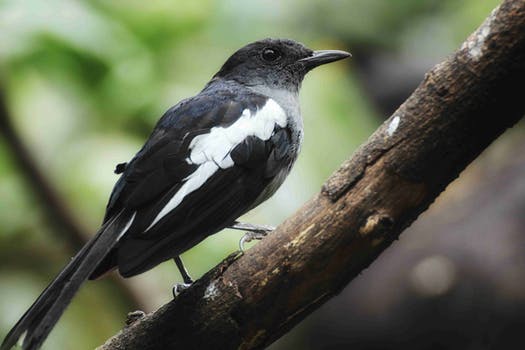
Label: No Watermark